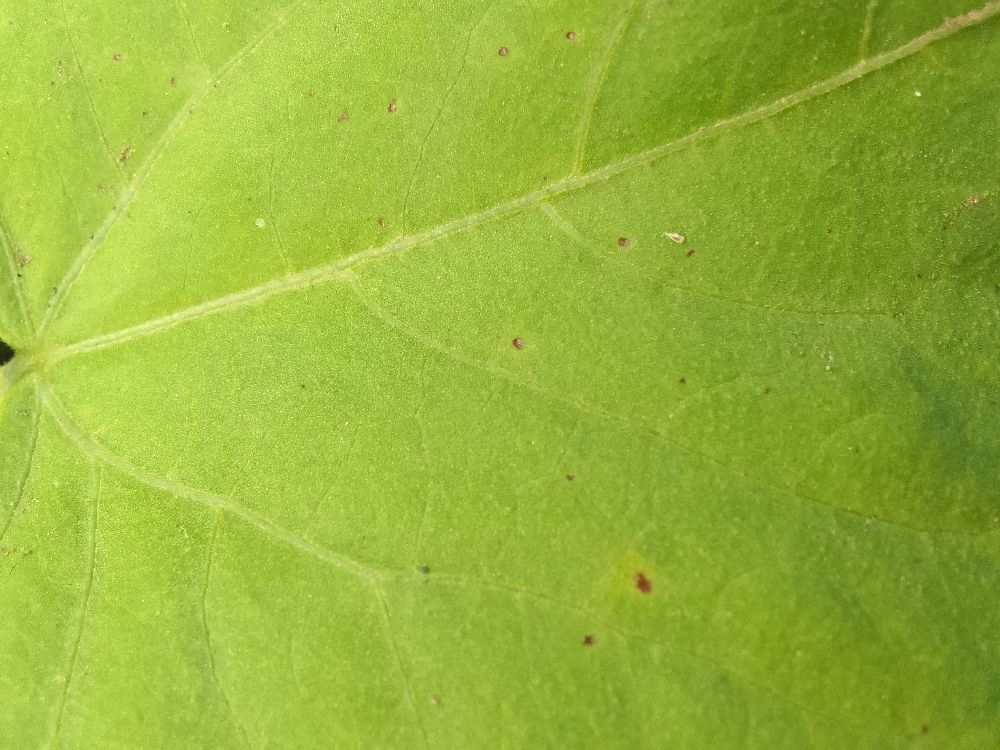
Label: healthy